Azerbaijanis in Armenia

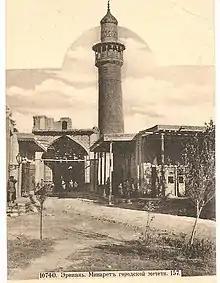
Minaret of the Urban Mosque in Erivan

In 1934–1944, prior to rising to fame in Azerbaijan, prominent singer Rashid Behbudov was a soloist of the Yerevan Philharmonic and of the Armenian State Jazz Orchestra. Around the same time, he performed at the Armenian National Academic Theater of Opera and Ballet. Theatre and film critic Sabir Rzayev, an ethnic Azerbaijani native of Yerevan, was the founder of Armenian film studies and the author of the first and only film-related monograph in Soviet Armenia.